Airco DH.9

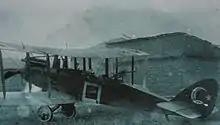
Turkish DH-9

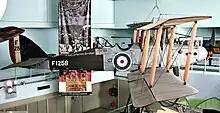
DH.9 "F1258" at the Musée de l'Air et de l'Espace, Paris Le Bourget

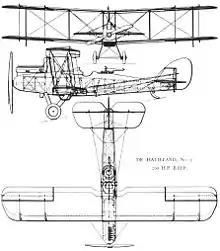
Airco DH.9 drawing

In 2000, the remains of three DH.9s were discovered in India and two were retrieved for restoration in the UK. Of these,